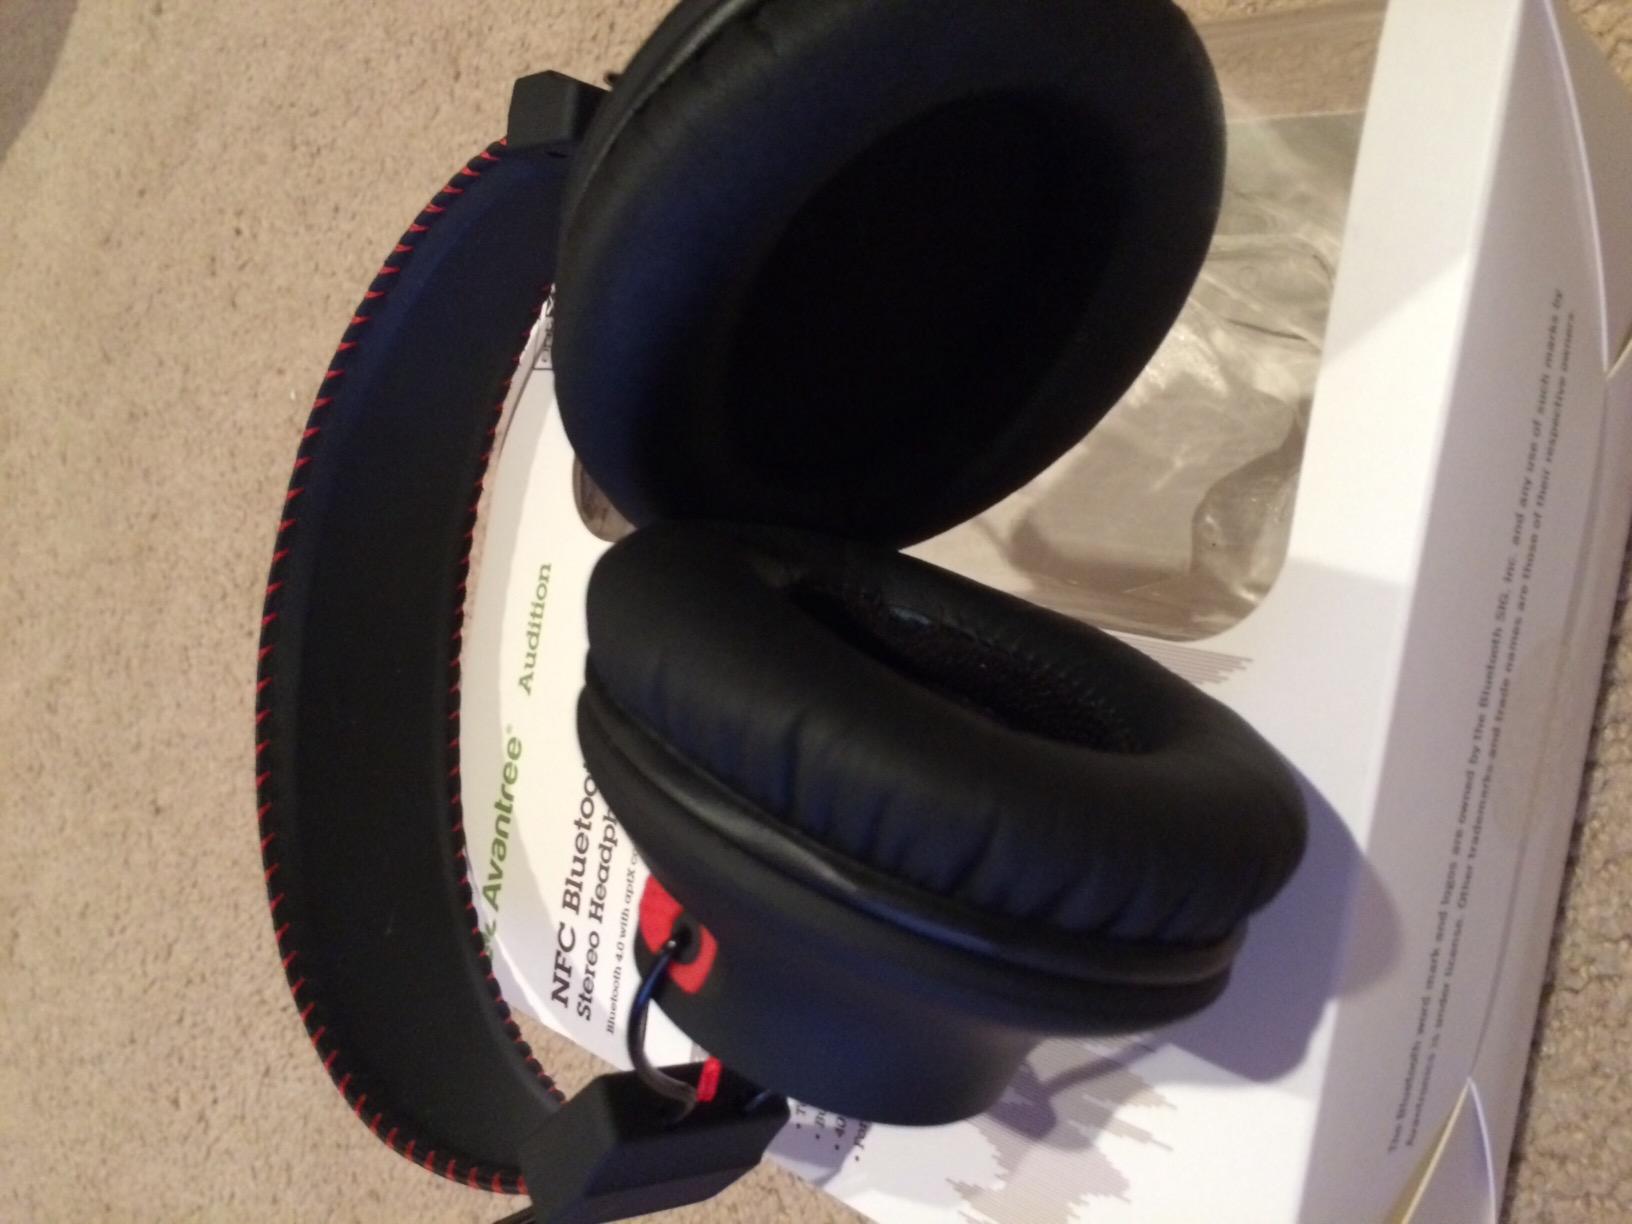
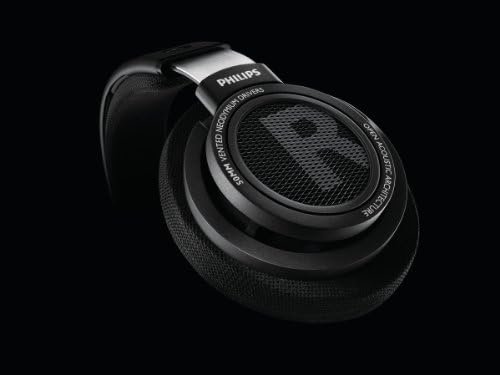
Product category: headphones
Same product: no